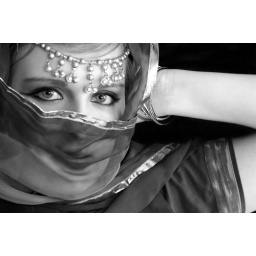
taken indoors, black fabric in the background. natural lighting, taken near window